Lena Horne

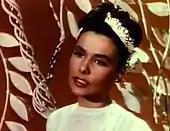
Horne singing "Why Was I Born?" in "Till the Clouds Roll By" (1946)

In "Ziegfeld Follies" (1946), she performed "Love" by Hugh Martin and Ralph Blane. Horne lobbied for the role of Julie LaVerne in MGM's version of "Show Boat" (1951), having already played the role when a segment of "Show Boat" was performed in "Till the Clouds Roll By", but lost the part to Ava Gardner, a friend in real life. Horne claimed this was due to the Production Code's ban on interracial relationships in films, although MGM sources state she was never considered for the role. In the documentary "That's Entertainment! III," Horne stated that MGM executives required Gardner to practice her singing using Horne's recordings, which offended both actresses. Ultimately, Gardner's voice was overdubbed by actress Annette Warren (Smith) for the theatrical release.